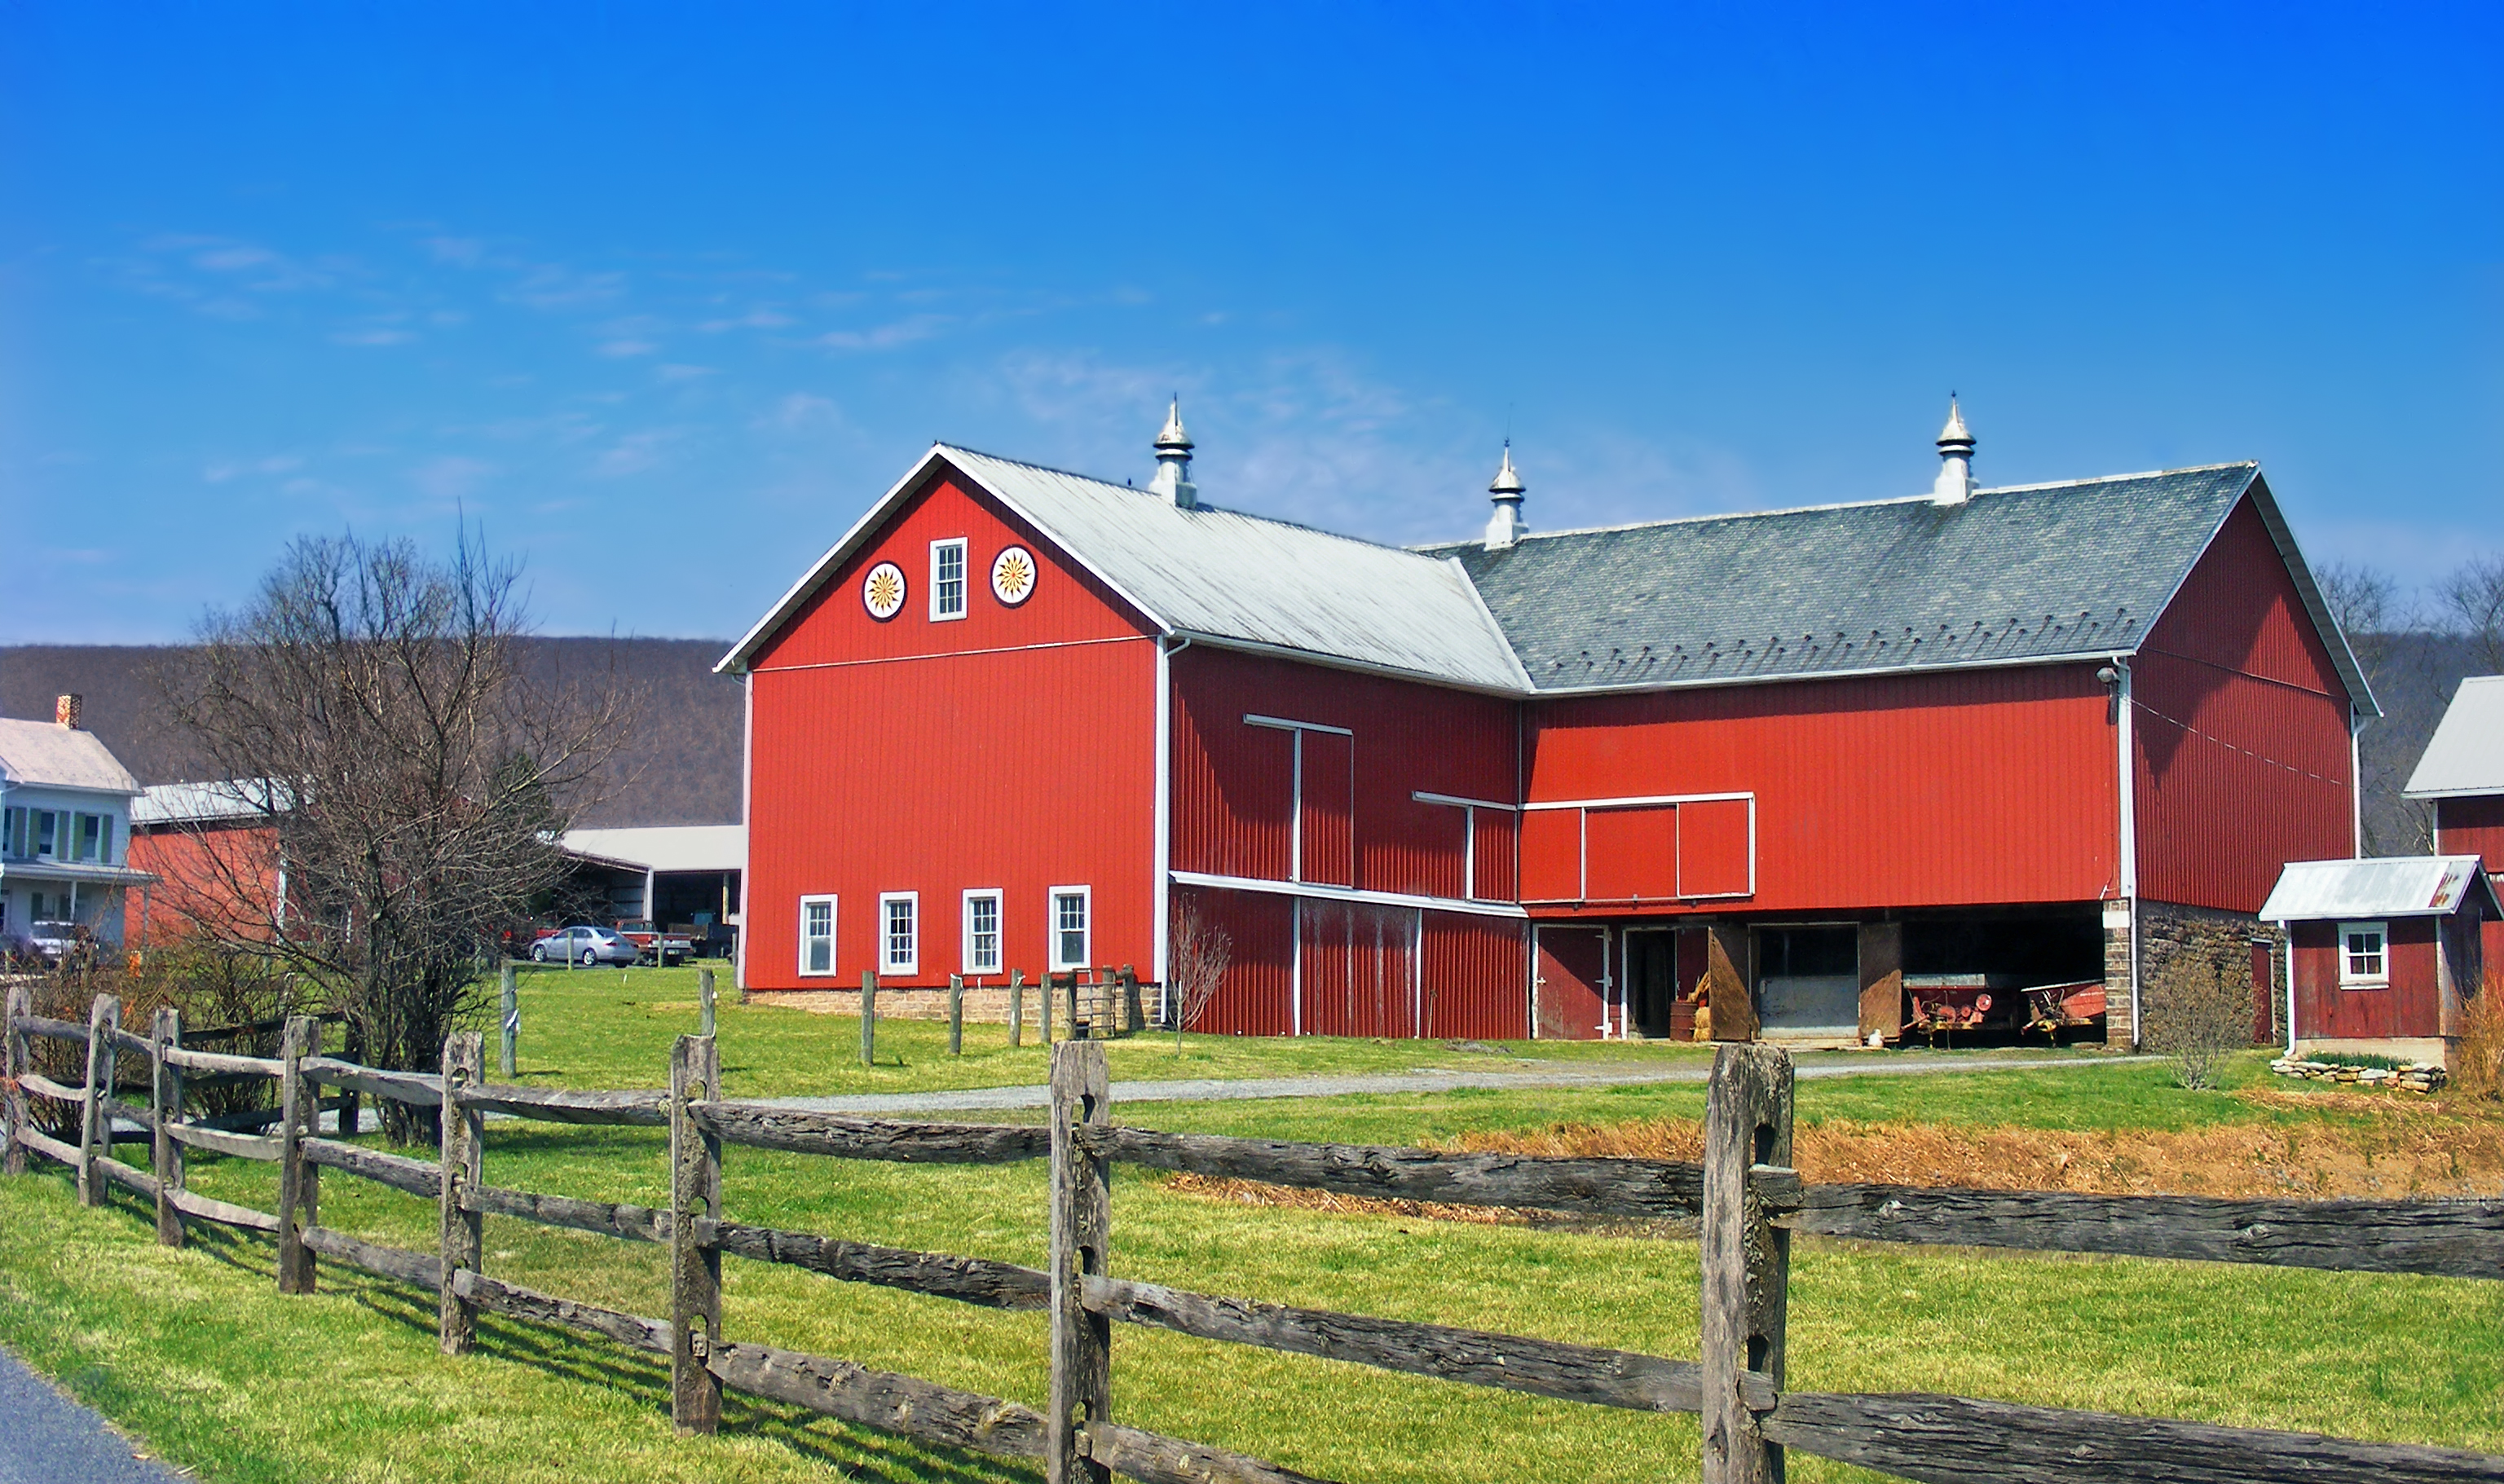
fence, farm, building, barn, transport, rural, spring, cottage, creativecommons, pennsylvania, lehighvalley, pennsylvaniadutch, pennsylvaniagerman, brightlight, lehighcounty, lynntownship, real estate, rural area, residential area